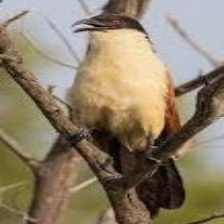
Species: COPPERY TAILED COUCAL
Scientific name: CENTROPUS CUPREICAUDUS